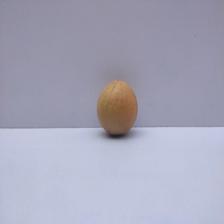
Size: Medium